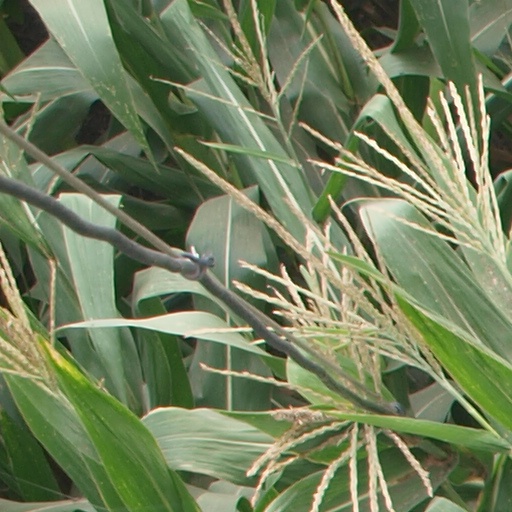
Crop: maize; corn